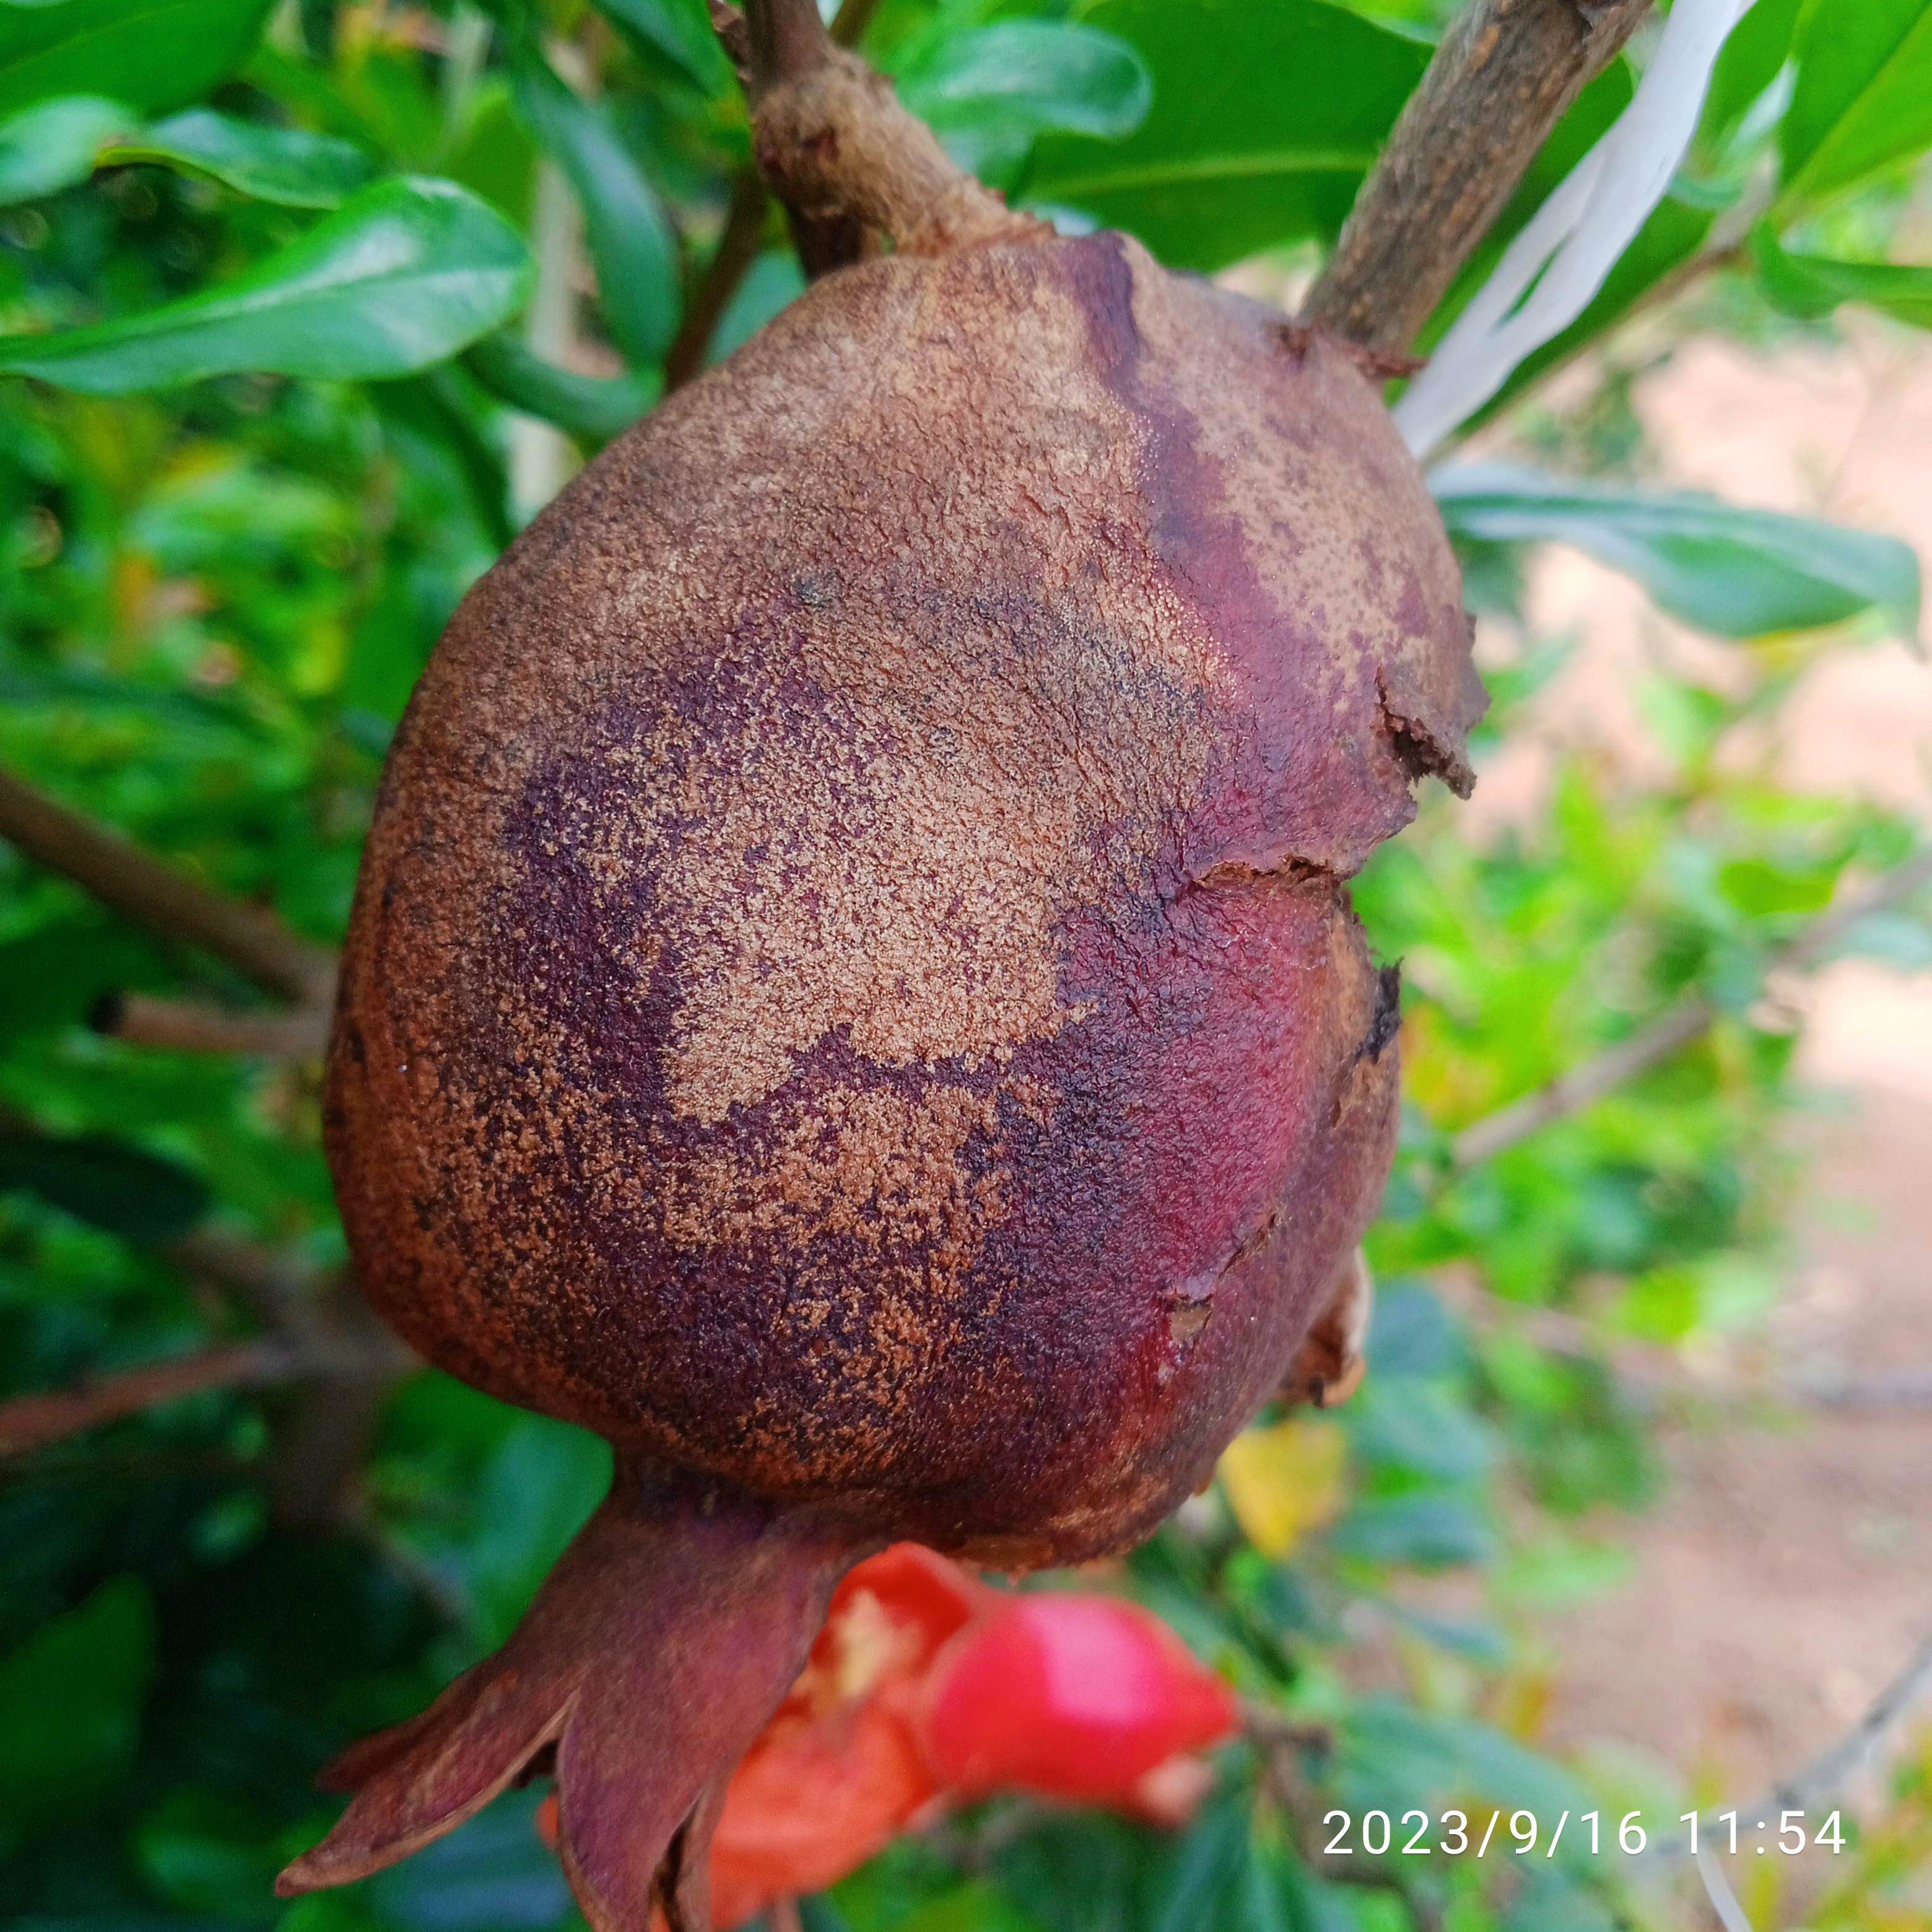
Label: Alternaria